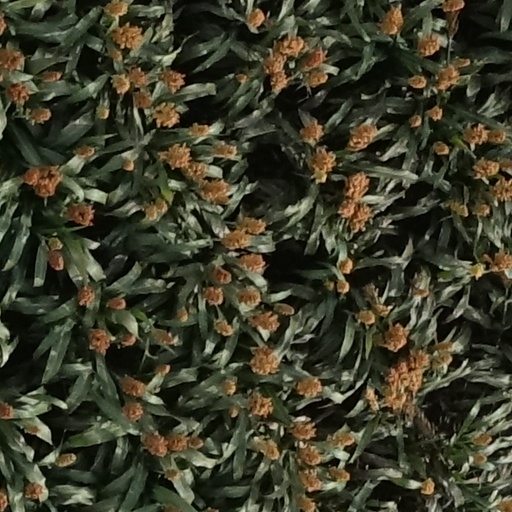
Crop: sorghum